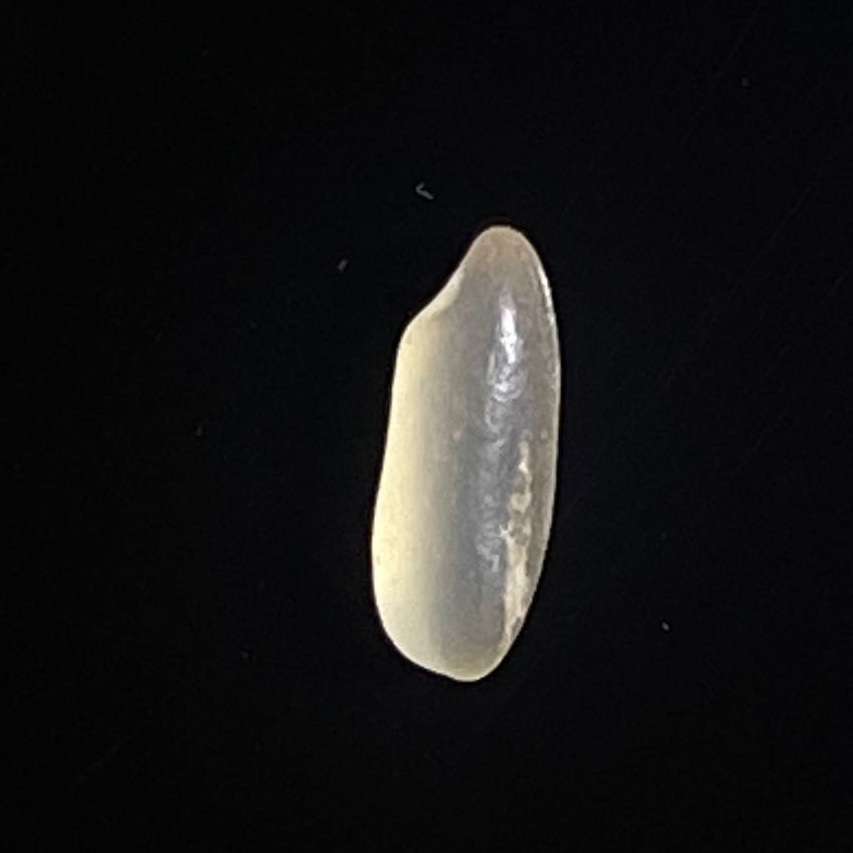
Rice variety: Shorna5